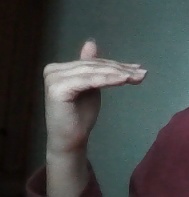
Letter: khaa